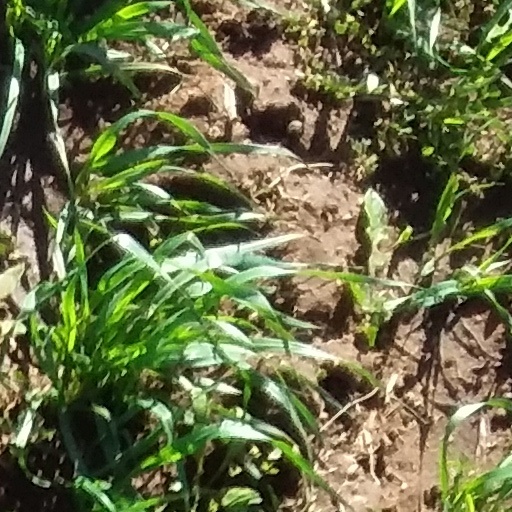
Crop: wheat